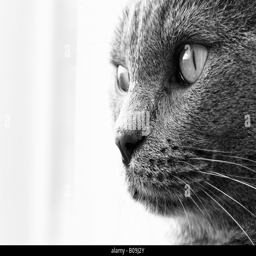
close up of person the cats face